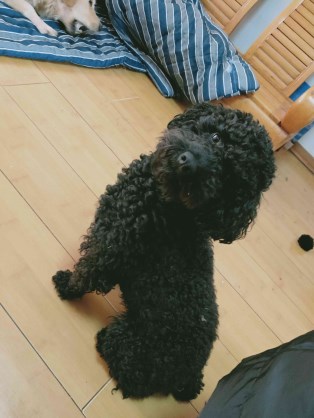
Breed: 7449-n000128-teddy